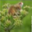
Label: mouse